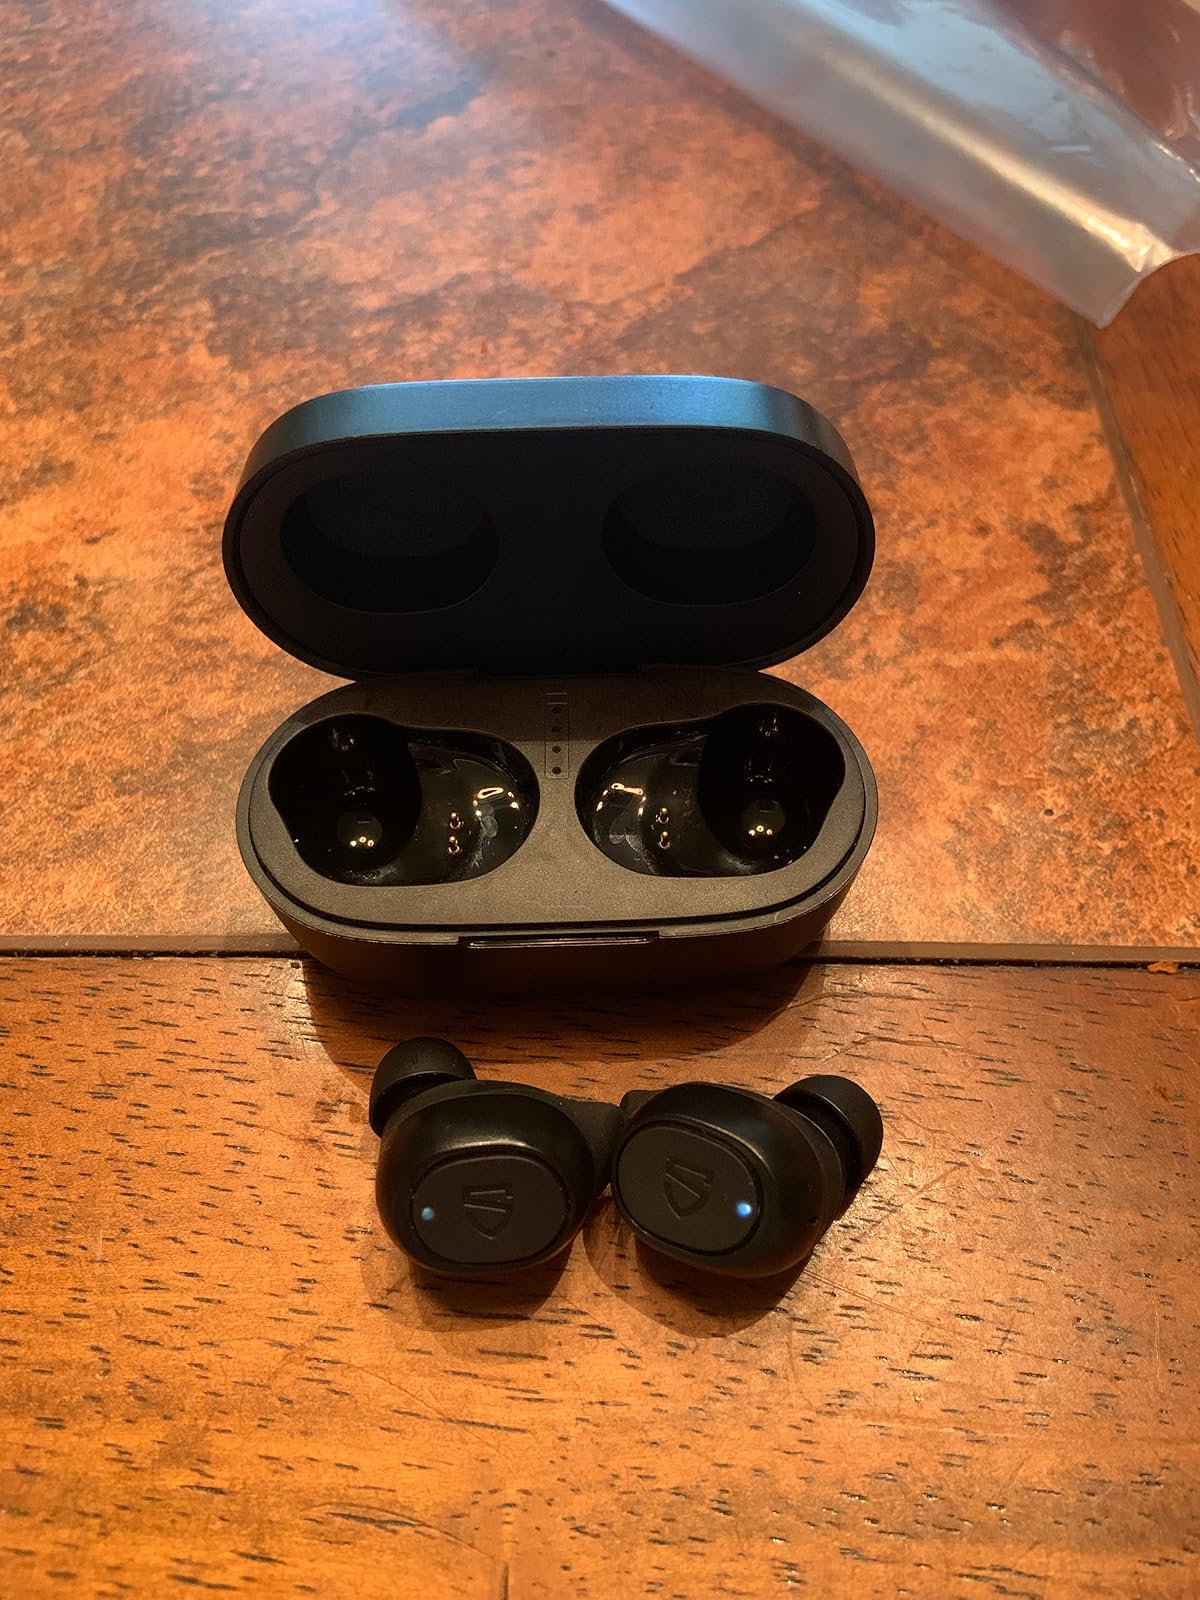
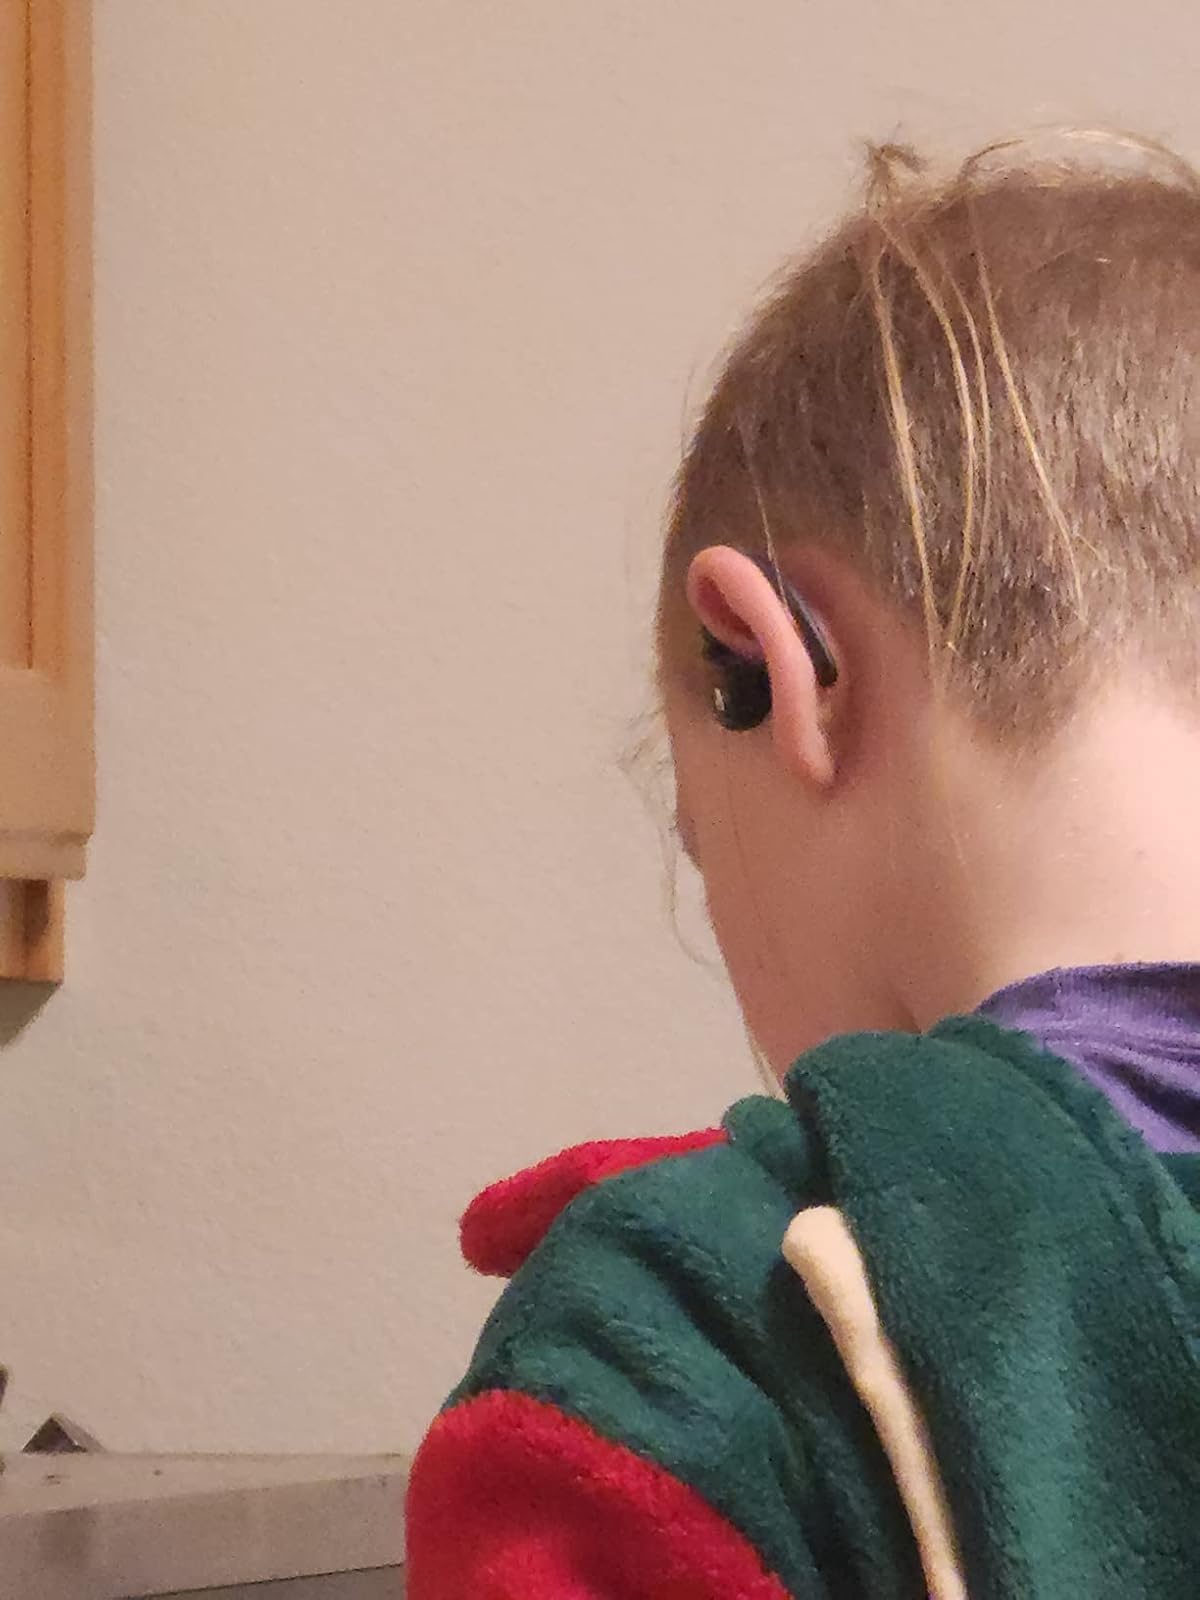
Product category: earbuds
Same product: no